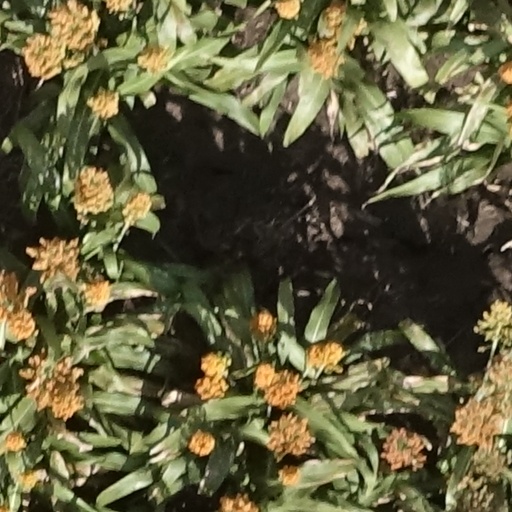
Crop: sorghum